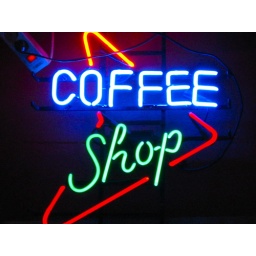
neon sign inside the 'Coffee Shop Highway' in Amsterdam's red light district